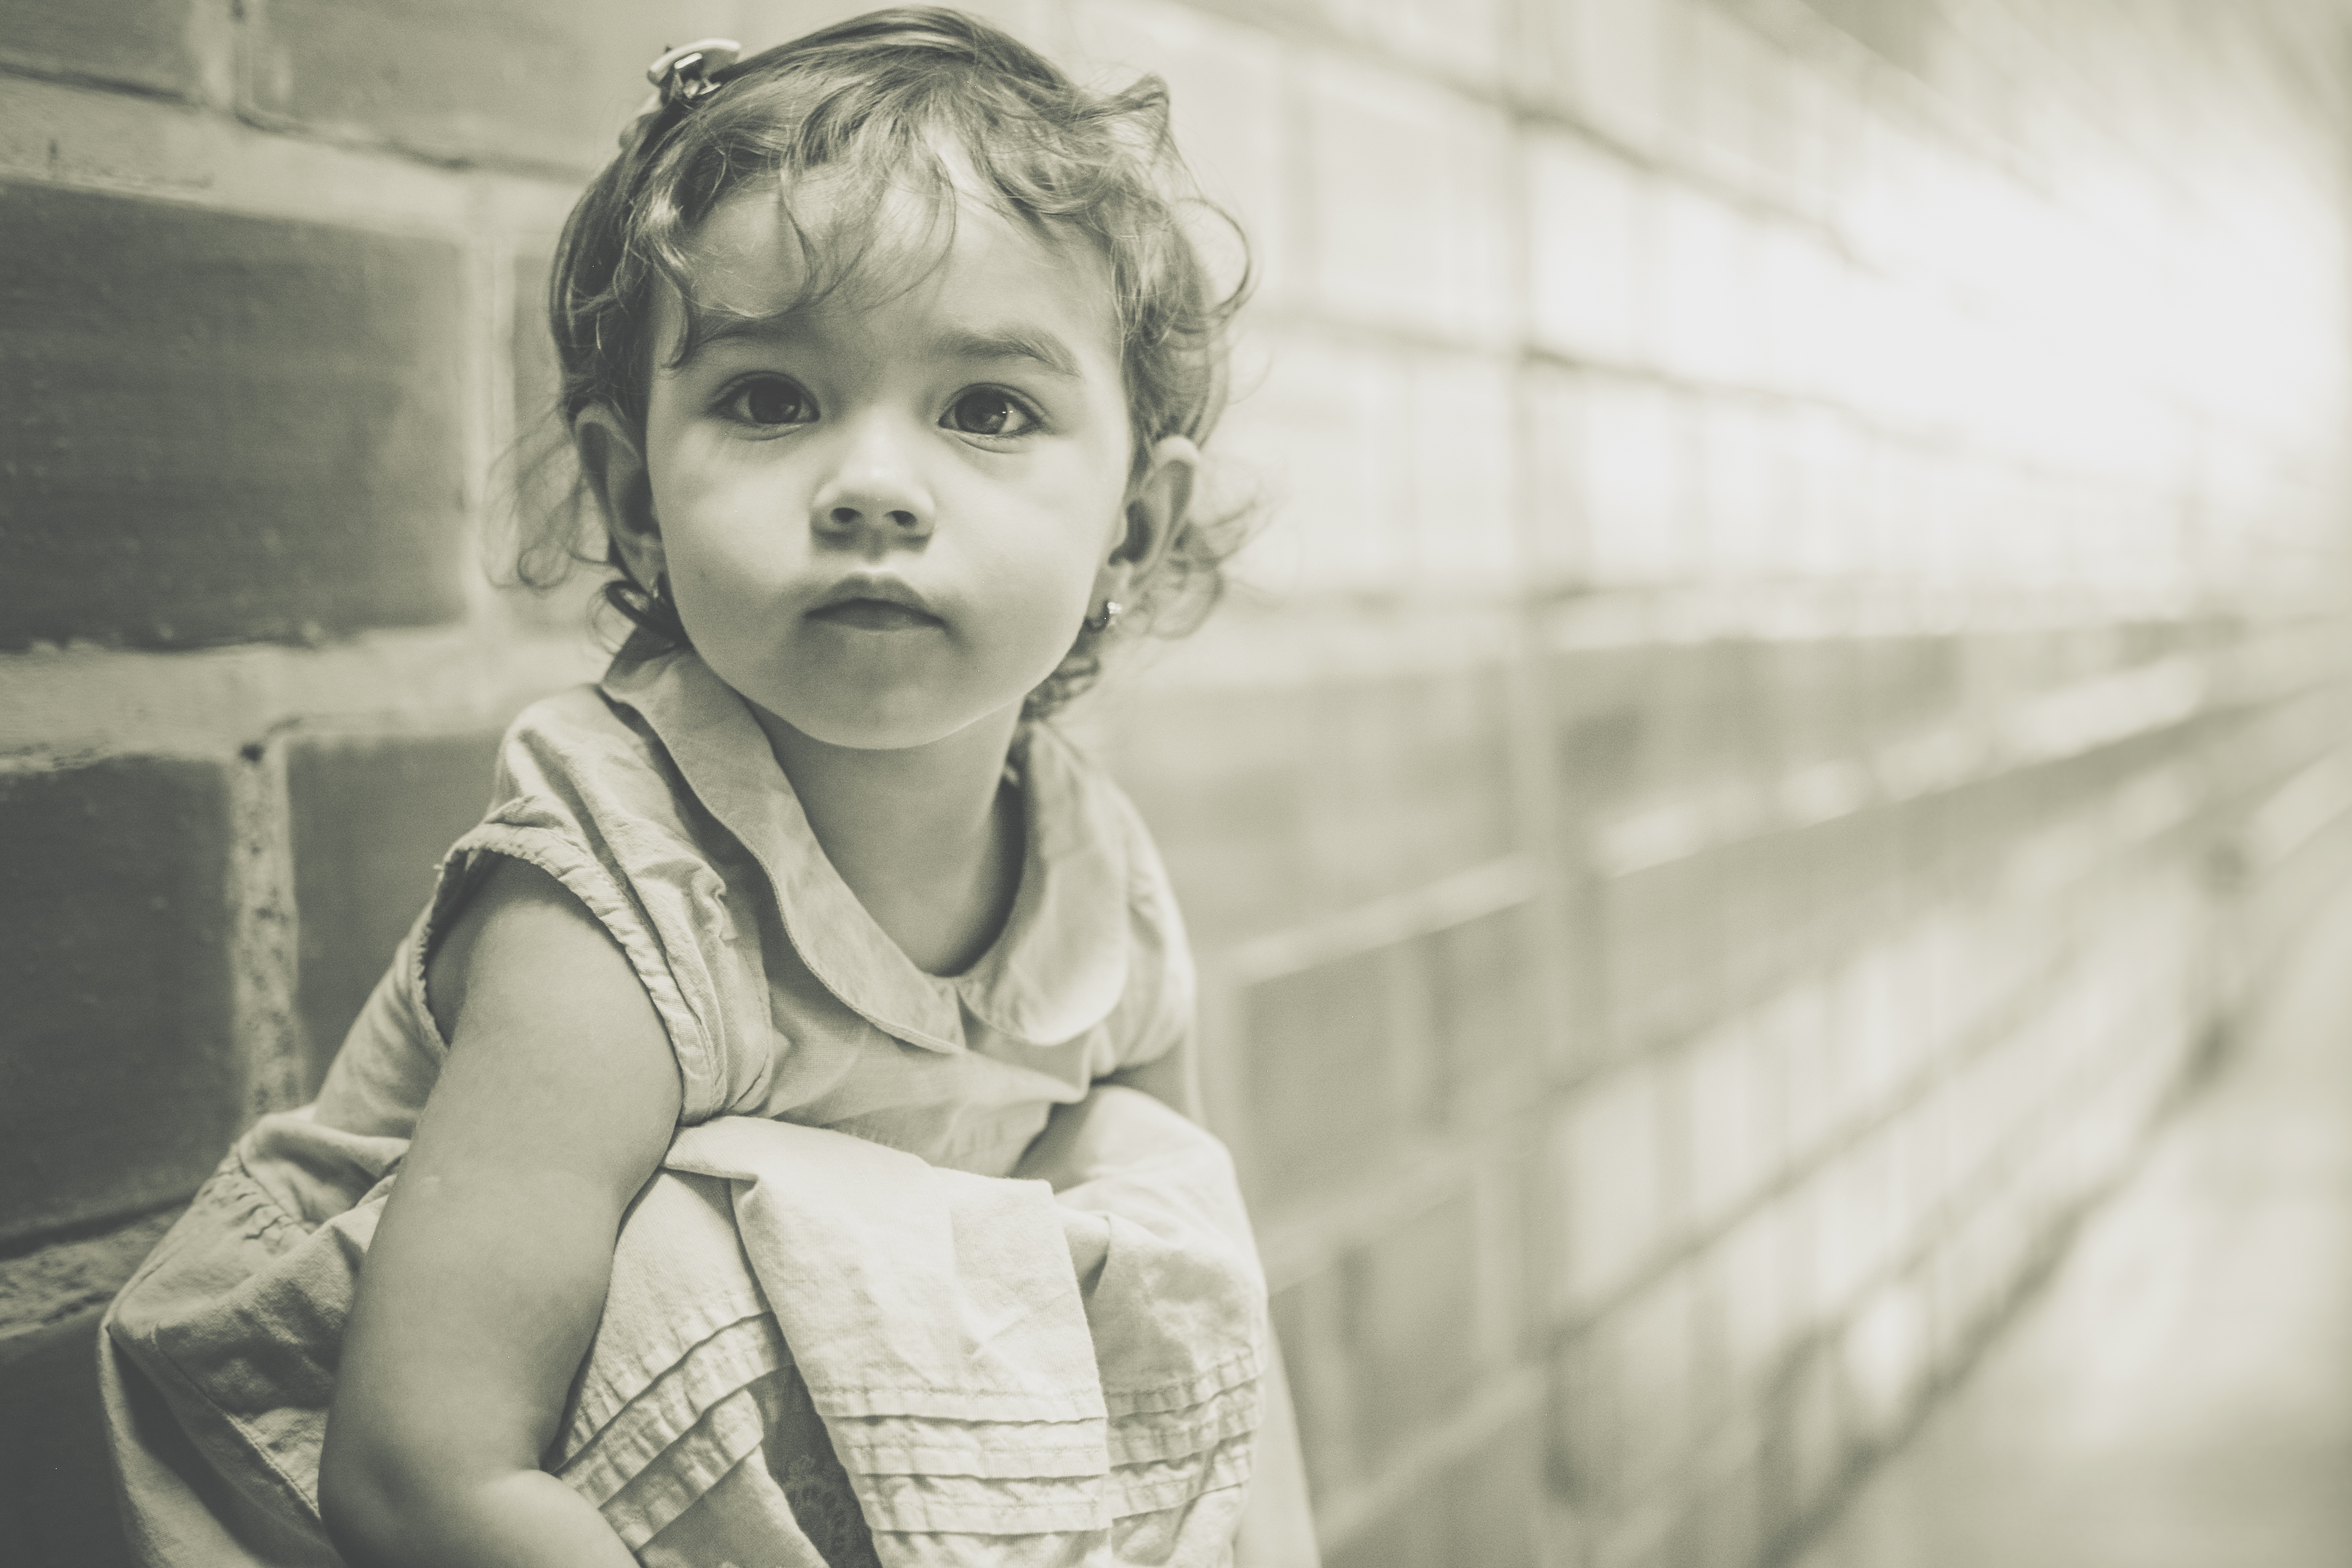
white, photograph, person, black and white, image, human positions, child, photography, snapshot, girl, lady, male, beauty, portrait, head, skin, sitting, monochrome, portrait photography, dress, monochrome photography, drawing, emotion, sketch, eye, photo shoot